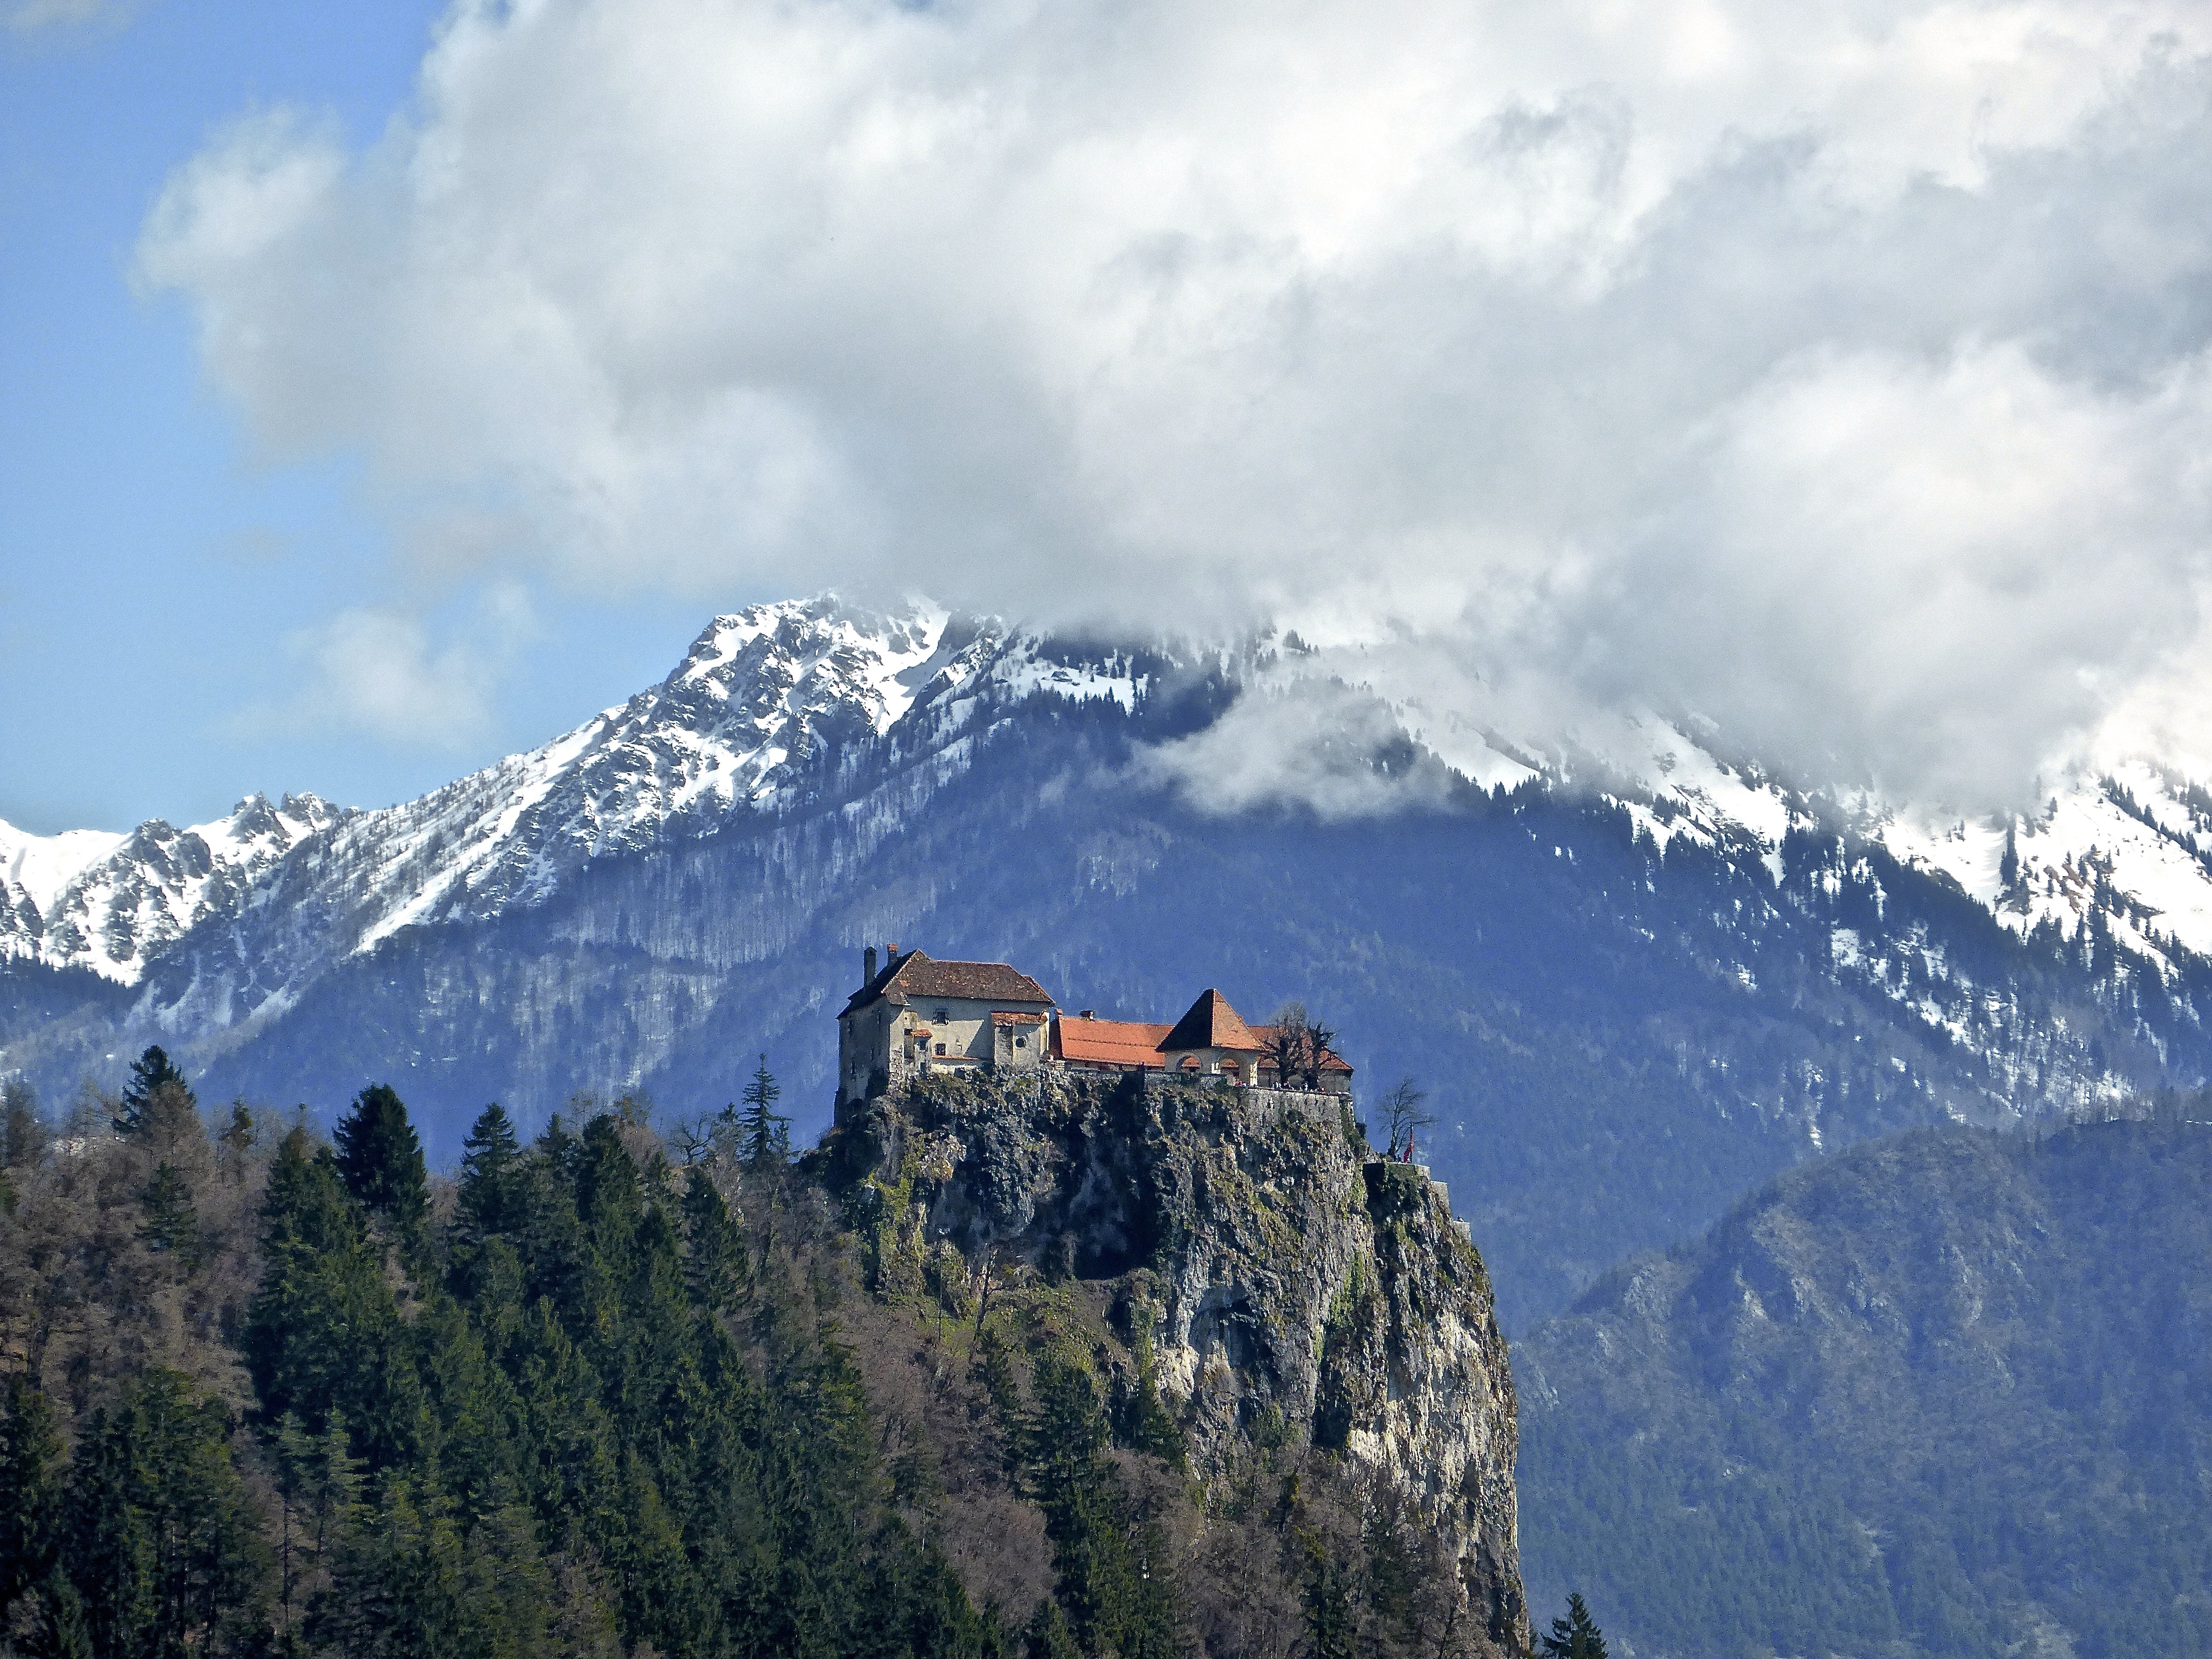
nature, wilderness, mountain, snow, cloud, adventure, mountain range, weather, castle, attraction, historic, ridge, summit, medieval, mountains, alps, hilltop, plateau, famous, fell, bled, landform, mountain pass, geographical feature, mountainous landforms